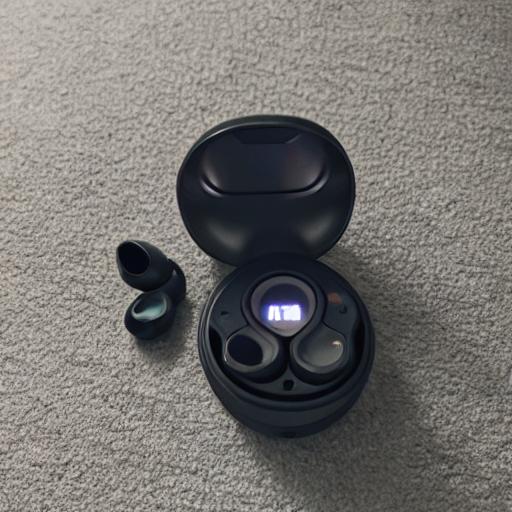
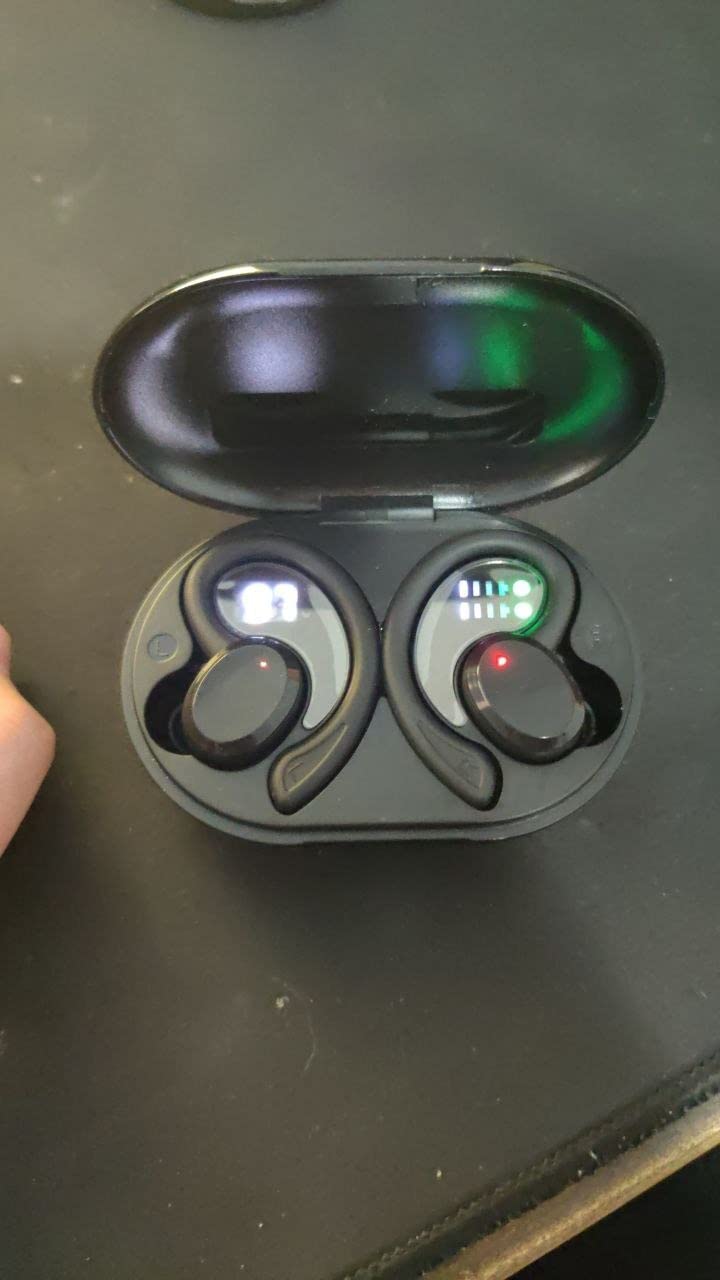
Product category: earbuds
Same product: no